Katalin Berek

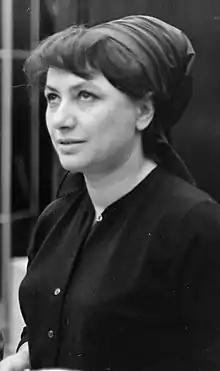
Photograph courtesy of Fortepan

Katalin Berek (7 October 1930 – 26 February 2017), also known as Kati, was a Hungarian actress. She appeared in more than 40 films and television shows between 1950 and 2001. She starred in the 1975 film "Adoption", which won the Golden Bear at the 25th Berlin International Film Festival.